The Shadow of the Day

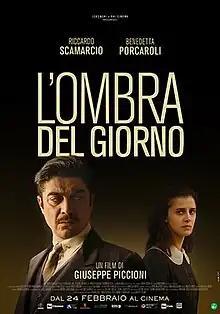

The Shadow of the Day is a 2022 Italian film written and directed by Giuseppe Piccioni, starring Riccardo Scamarcio and Benedetta Porcaroli, set in Italy in 1938. Piccioni wrote the screenplay with Gualtiero Rosella and Annick Emdin. It is produced by Scamarcio through his Lebowski production company, in association with Rai Cinema.